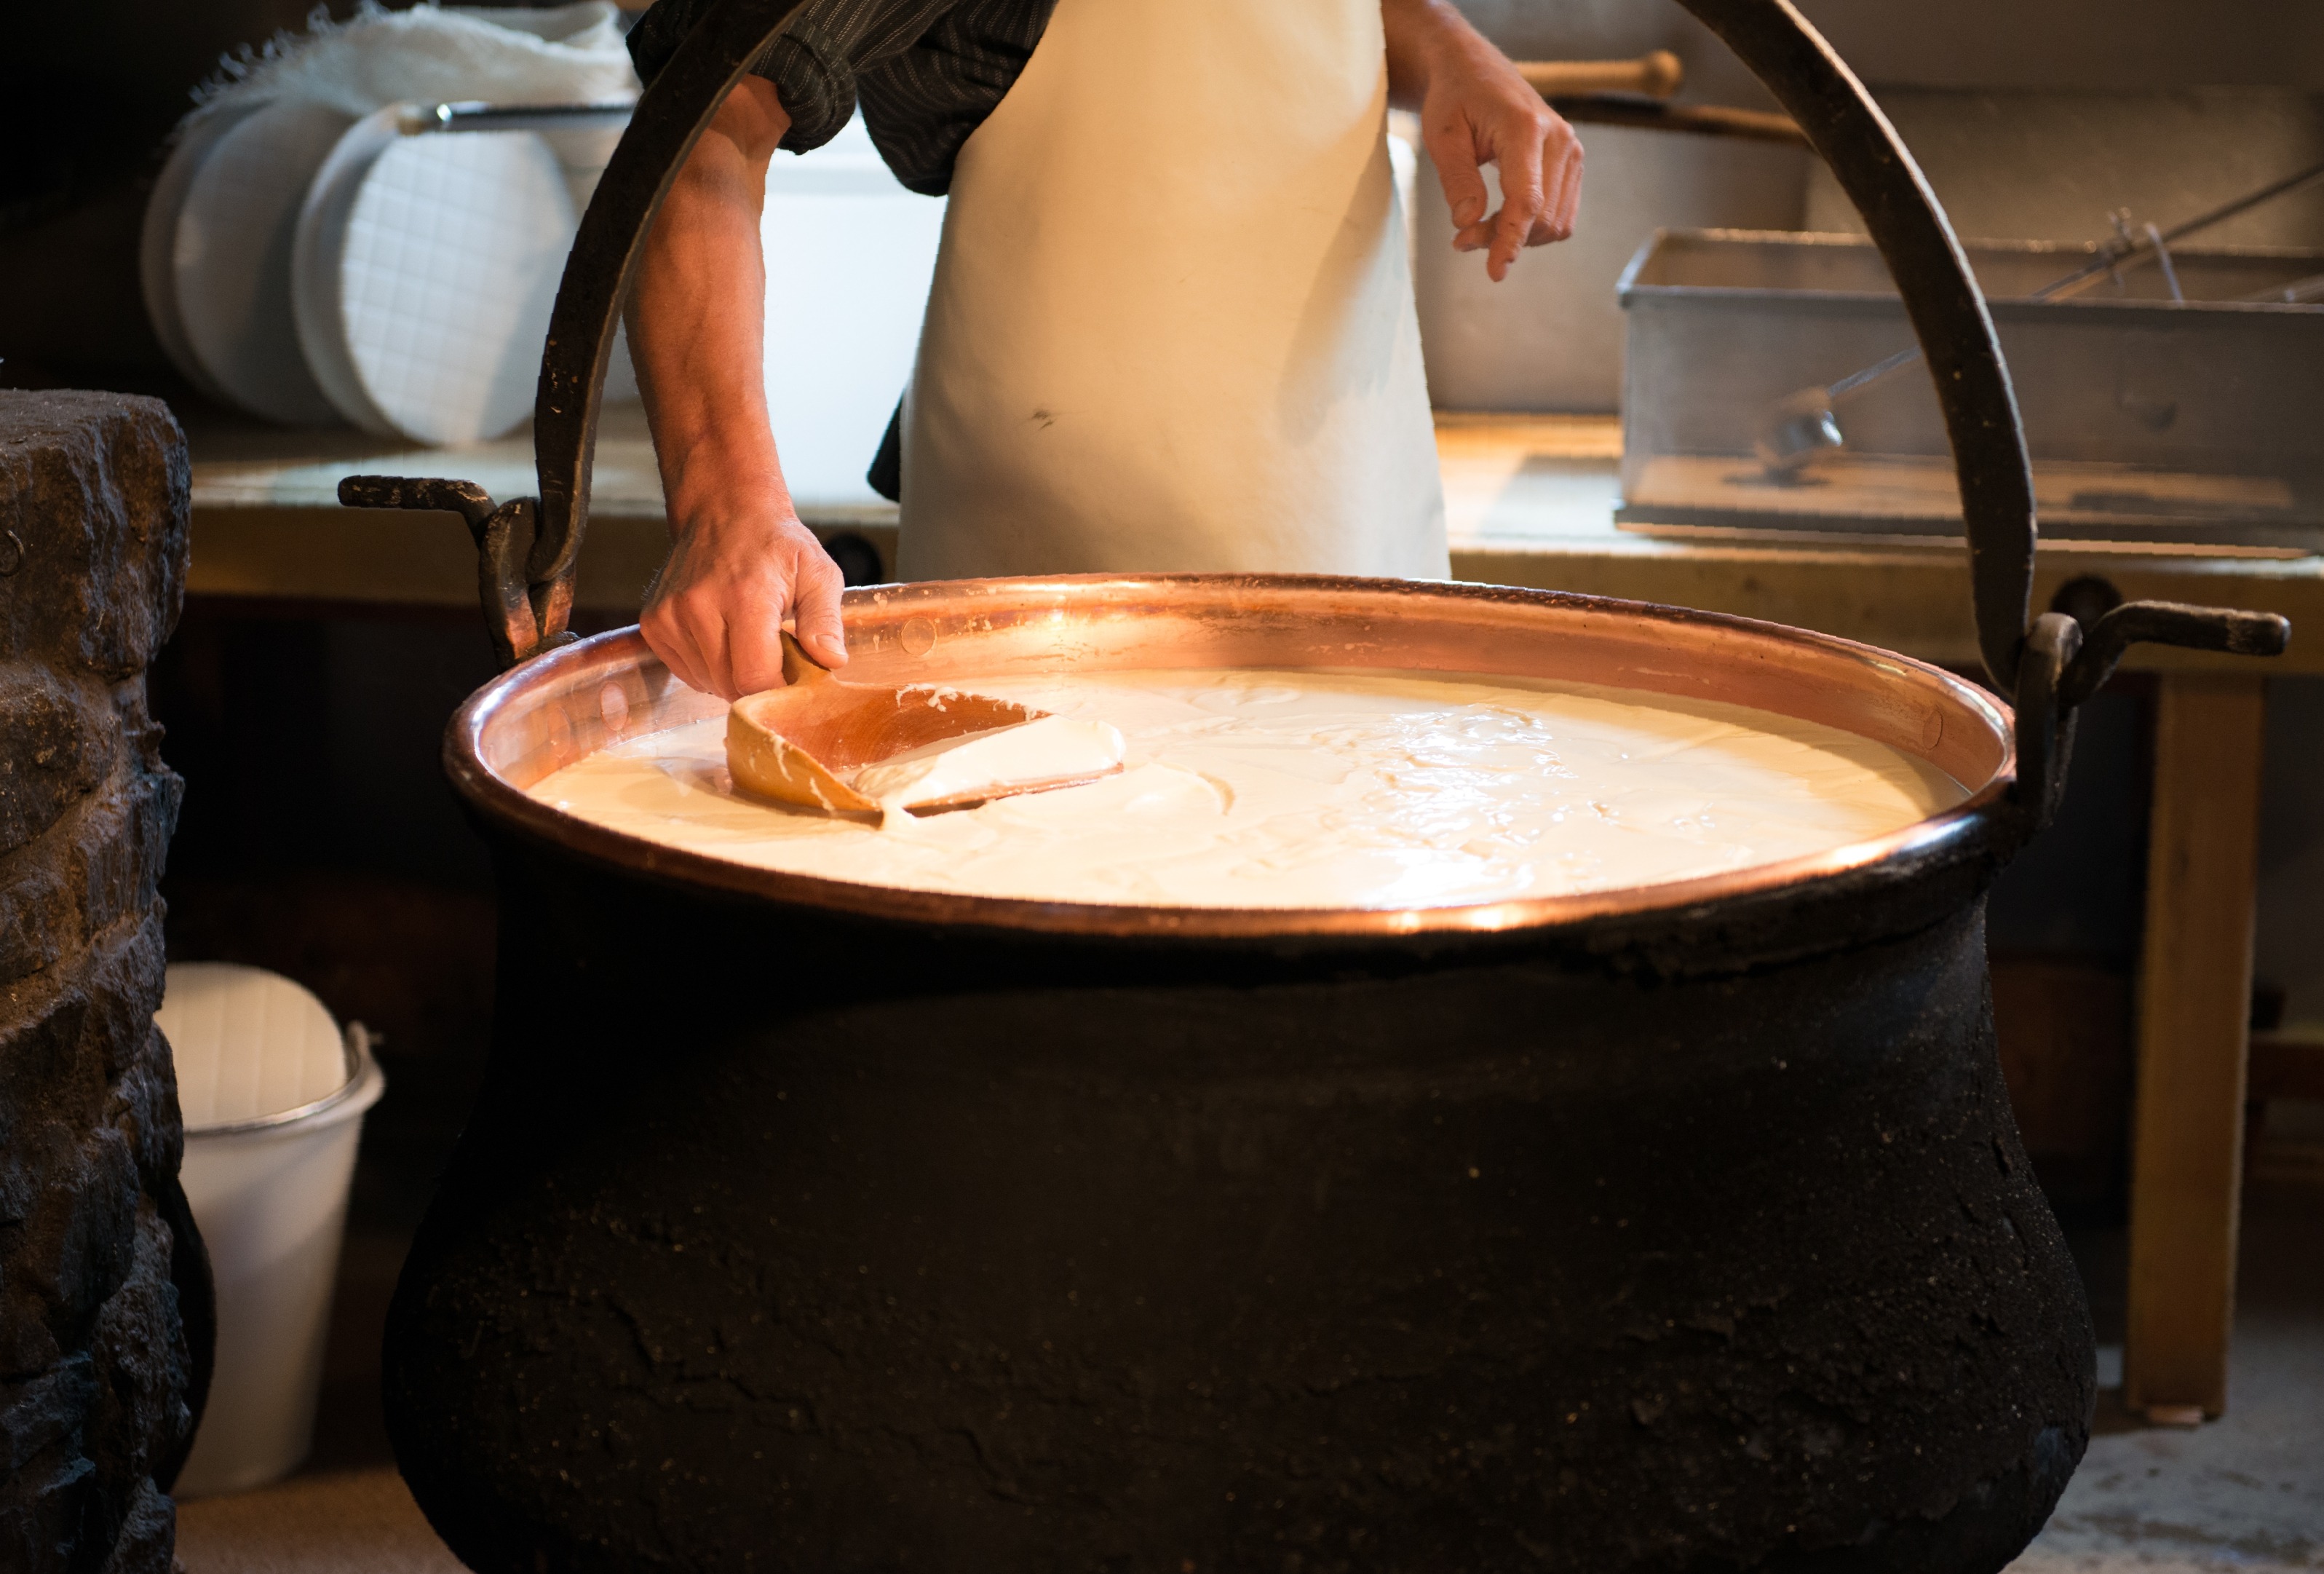
dish, food, cooking, alpine, baking, cuisine, alp, cheese, mountains, switzerland, graub nden, sense, human action, alpine cheese